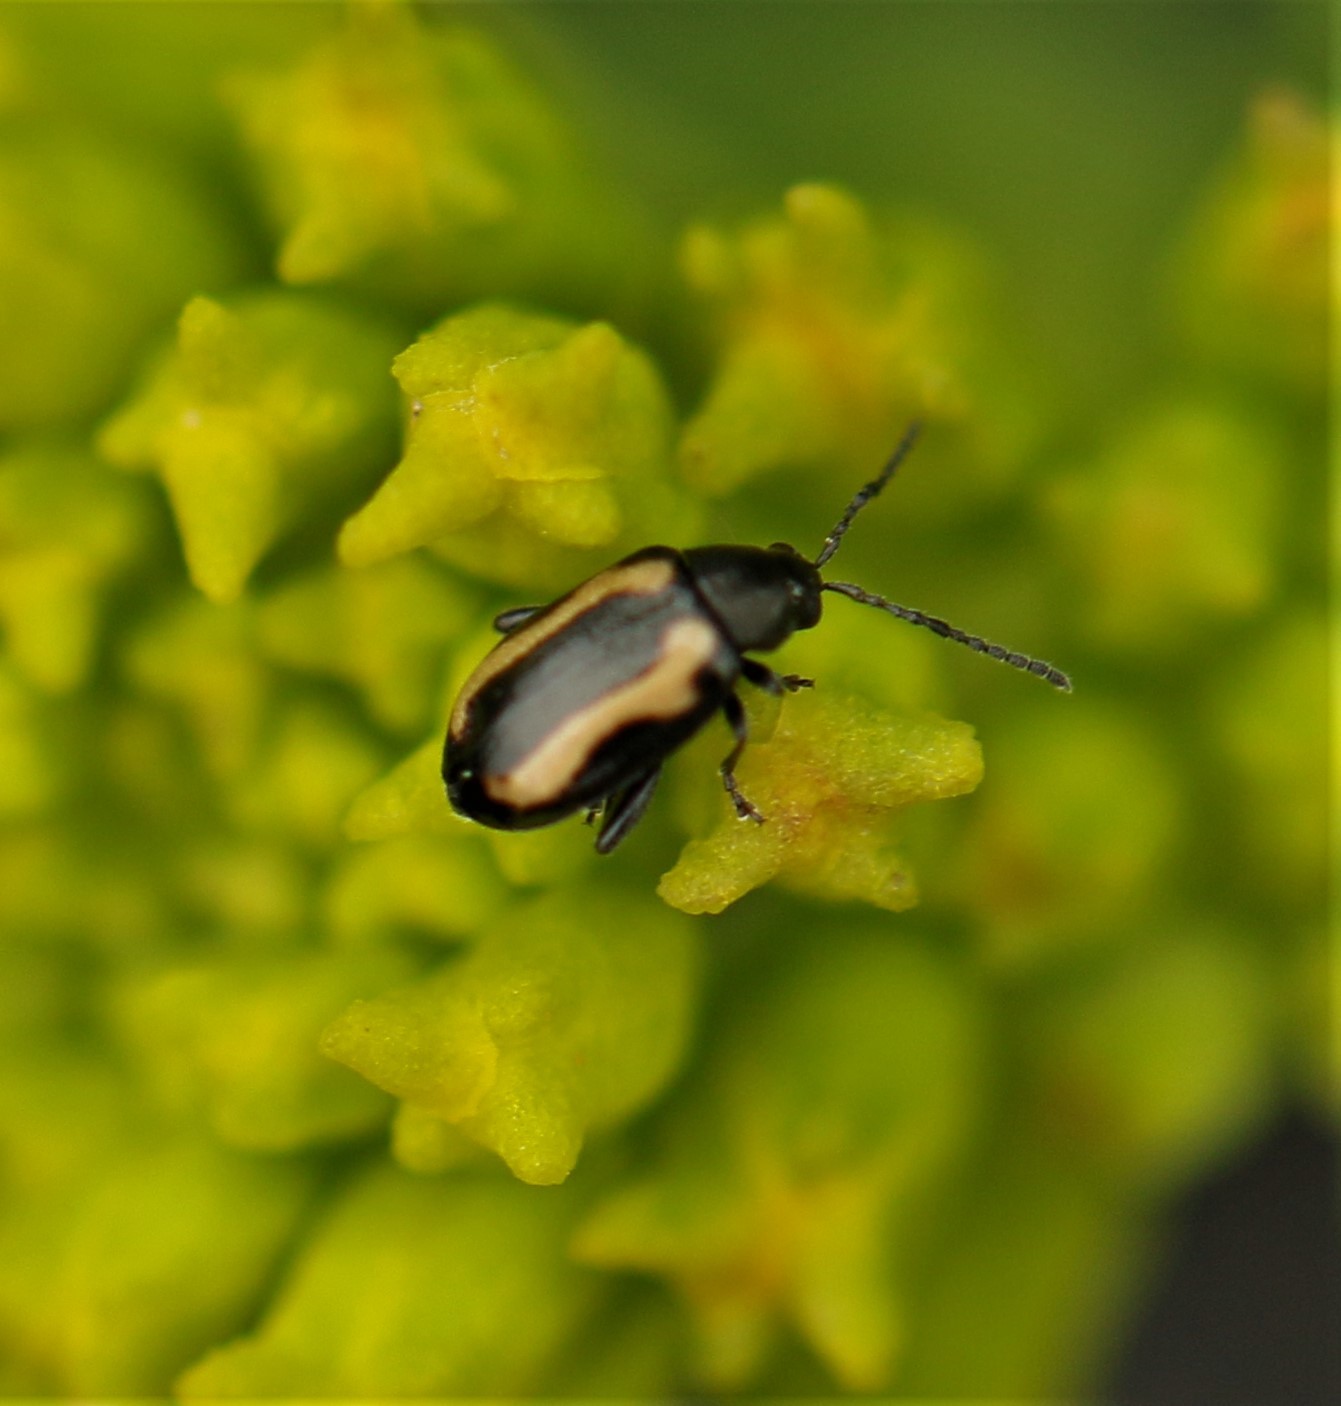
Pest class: striped_flea_beetle